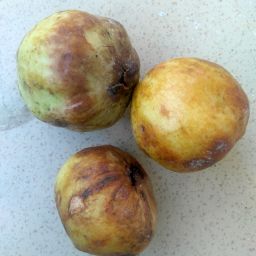
Fruit: Guava
Quality: Bad